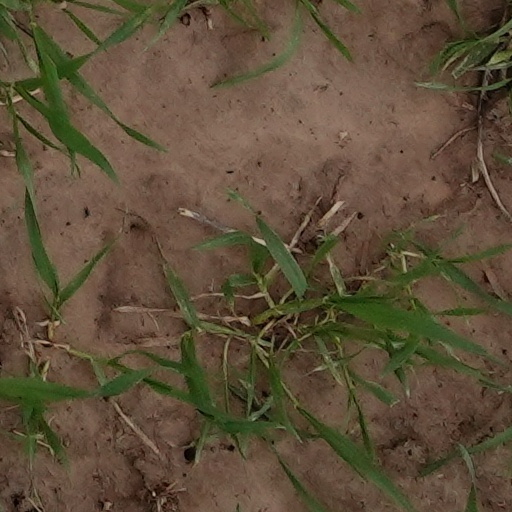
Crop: wheat